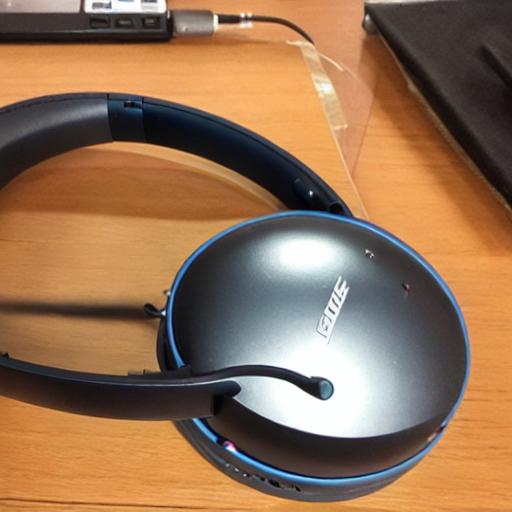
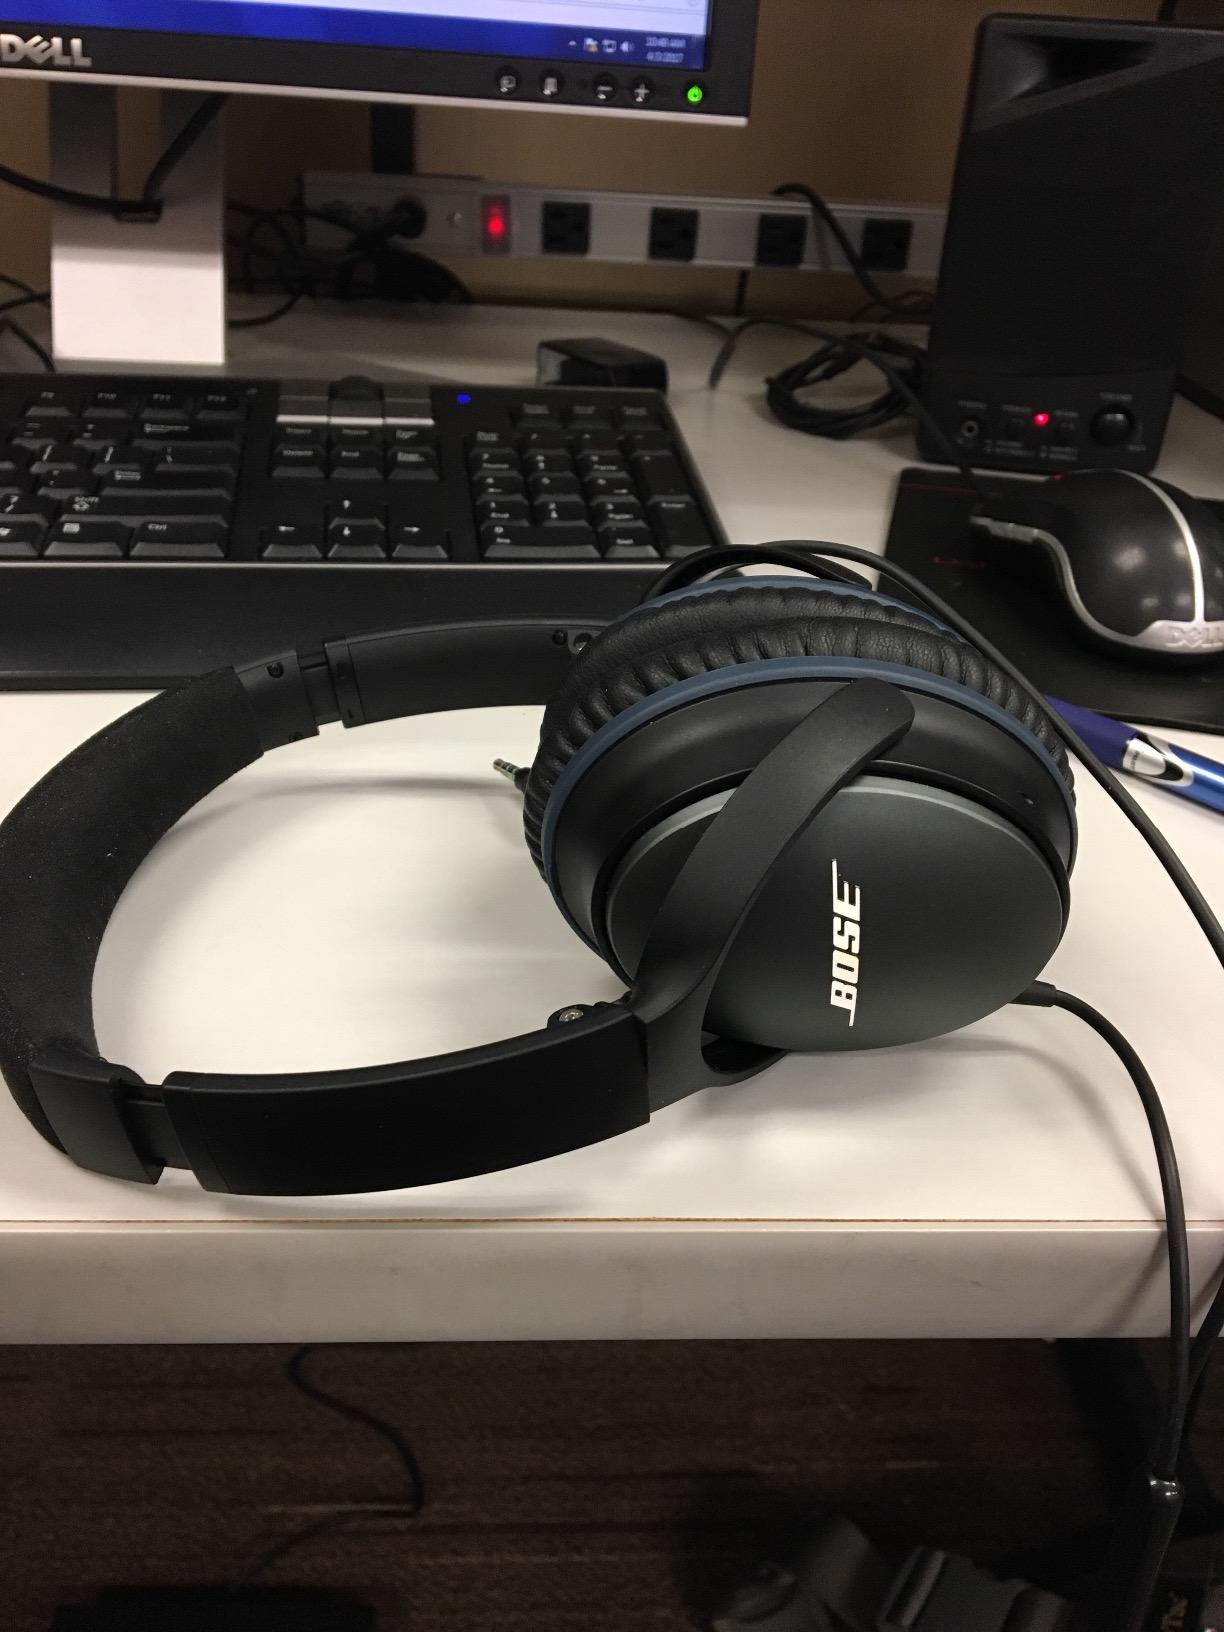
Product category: headphones
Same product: no